Question: Please indicate a possible affordance area of swing_tennis_racket that can be used for swinging
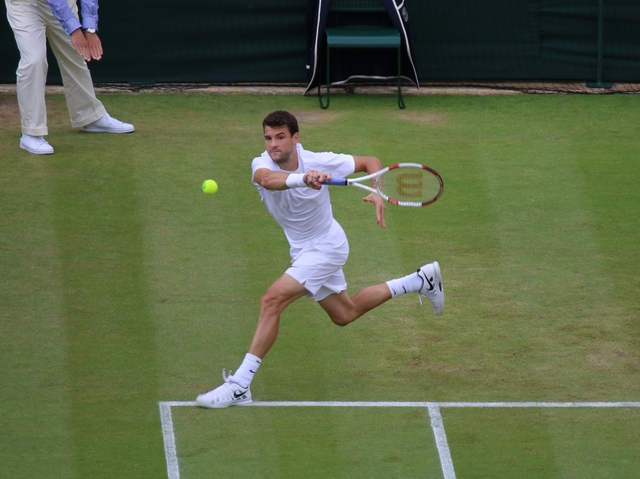
Answer: [296.07, 170.058, 355.936, 188.09]